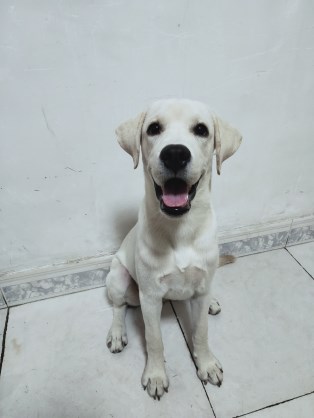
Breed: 3580-n000122-Labrador_retriever